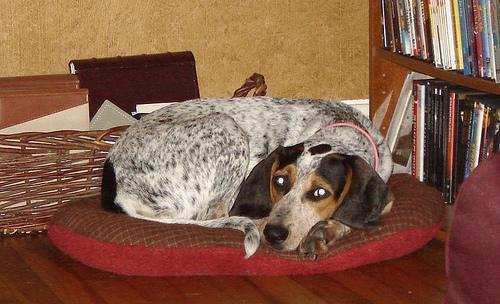
bluetick